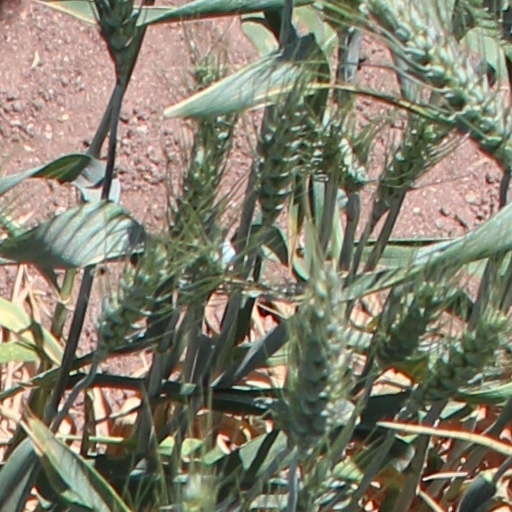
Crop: wheat